Ryan Reed

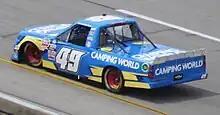
Reed's No. 49 truck at Richmond Raceway in 2021

After starting the season without a ride, Reed joined DGR-Crosley's No. 17 team in the Truck Series for the 2019 spring race at Las Vegas, where he finished ninth. However, he did not end up attempting any more races with them or any other team in any NASCAR series for the rest of the year. However, he returned to compete in some late model races on occasion, returning to the Wauters Motorsports No. 5 team. In 2020, Reed was without a ride again. For the time being, he was announced to serve as a driver coach for Velocity Racing in the ARCA Menards Series West with their No. 78 team and driver Jack Wood, who is also from California like Reed. In 2021, Reed returned to the driver's seat for the first time in two years when he competed in the Truck Series race at Richmond in the No. 49 for CMI Motorsports. Team owner Ray Ciccarelli was originally going to drive the truck in the race, but after the team did qualify for it based on which other teams entered the race as part of the lack of qualifying due to COVID-19, Ciccarelli stepped aside in favor of Reed in an effort to get the team passed Norm Benning's No. 6 in the owner points, which would likely lock the No. 49 into future races they entered. On May 3, 2021, it was announced that Reed would join GMS Racing to drive their No. 24 at Darlington, after that truck's normal driver, Raphaël Lessard, struggled to find sponsorship and as a result was taken out of the ride.